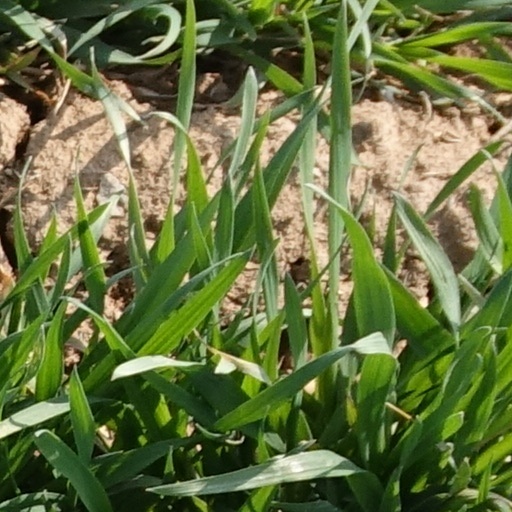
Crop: wheat